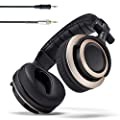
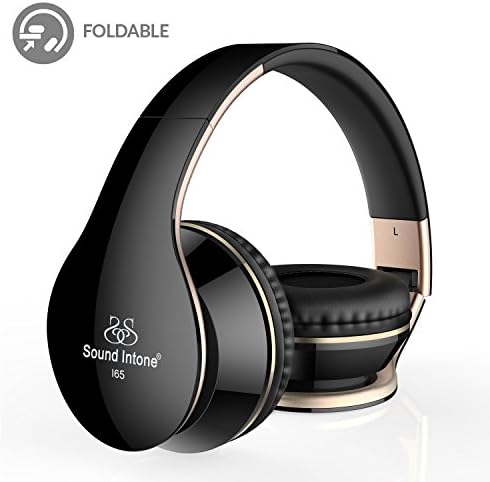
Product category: headphones
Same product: no